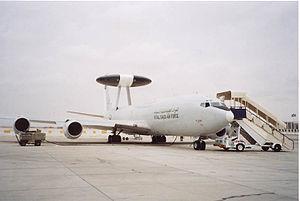
Le Boeing E-3 Sentry, communément dénommé AWACS, est un avion de détection et de commandement développé par Boeing en tant que maître d'œuvre. Dérivé du Boeing 707, il fournit une surveillance, un commandement, un contrôle et des communications tout-temps ; il est utilisé par l'United States Air Force, l'OTAN, la Royal Air Force, l'Armée de l'air française et la Force aérienne royale saoudienne. Le E-3 est reconnaissable à son dôme radar rotatif distinctif au-dessus du fuselage. La production s'achève en 1992 après la construction de 68 appareils.